Monastère du Bon-Pasteur

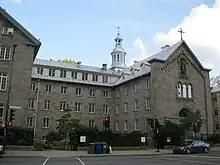
The monastery's exterior, 2017

The Monastère du Bon-Pasteur is a multifunctional site in Montreal, Québec. It houses offices, a long-term care home, private apartments, and a historic chapel: the "Chapelle historique du Bon-Pasteur". Located at 100 Sherbrooke Street East, the former monastery forms part of the Sainte-Marie neighbourhood.